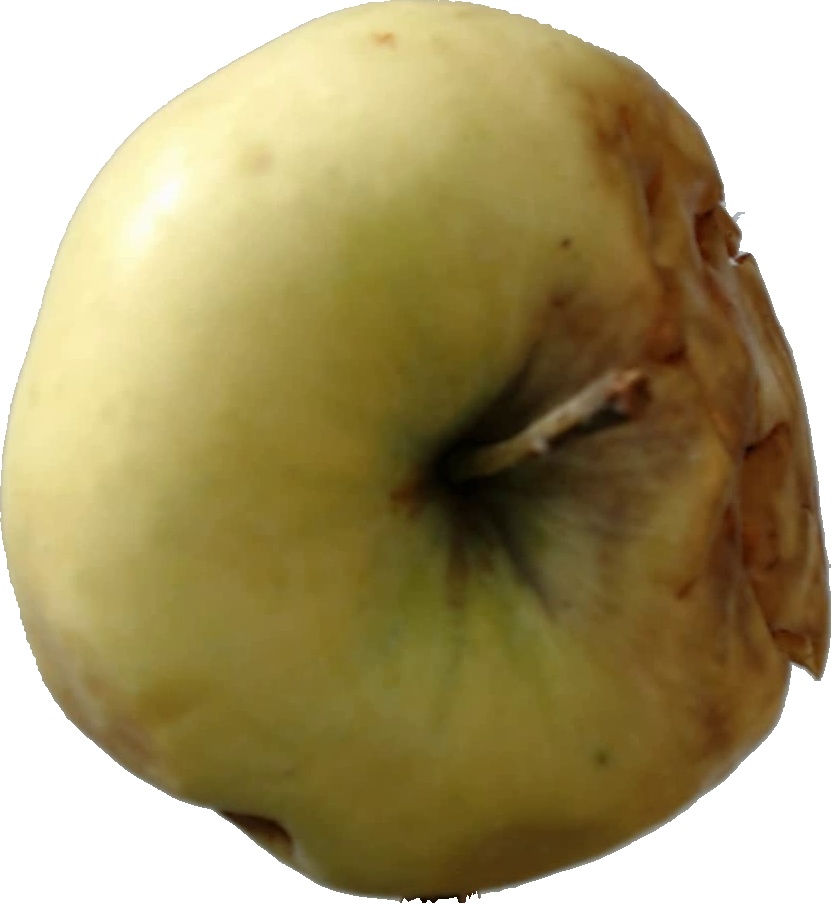
Label: apple_hit_1